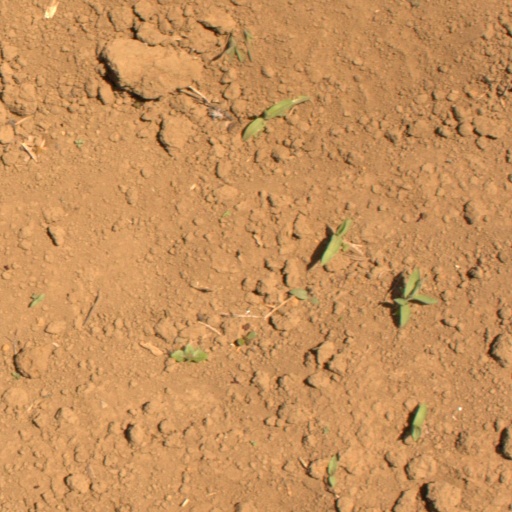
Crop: Jerusalem artichoke